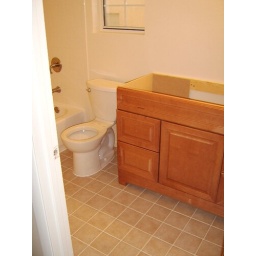
New vanity, tile floor and toilet in upstairs bathroom